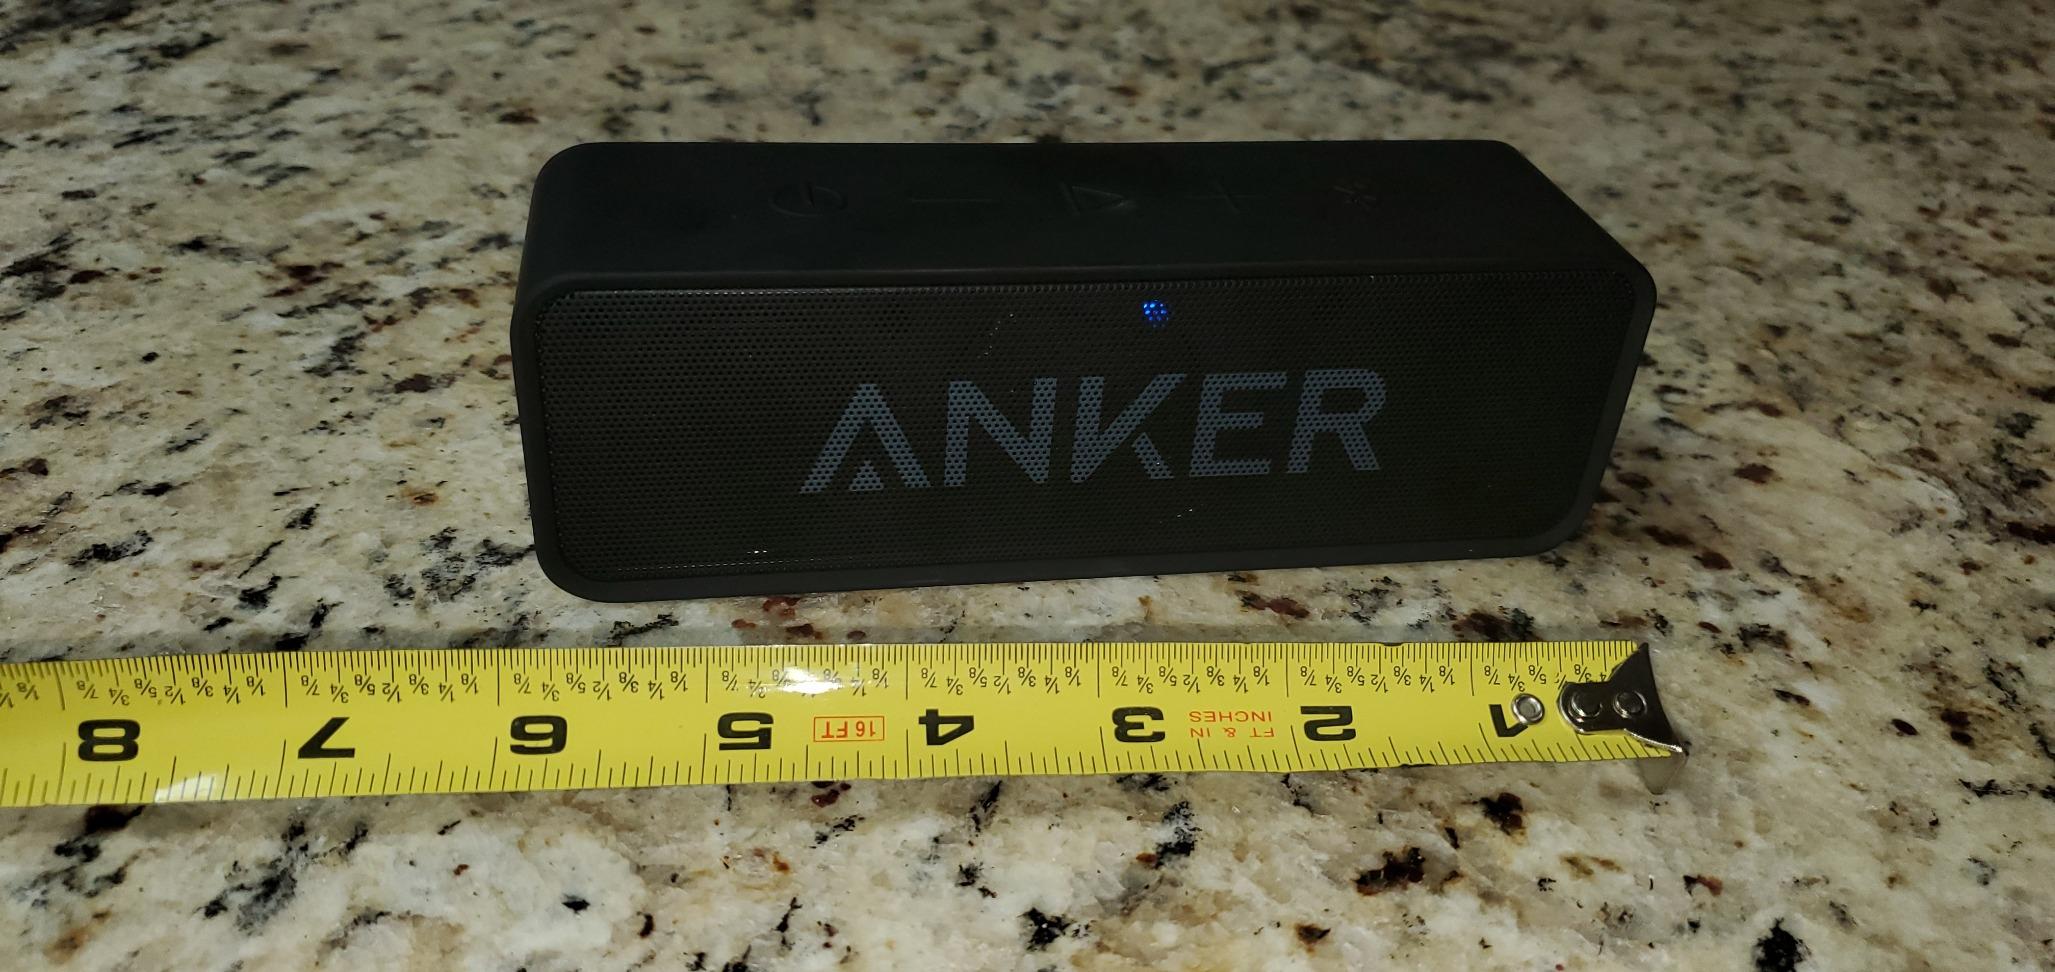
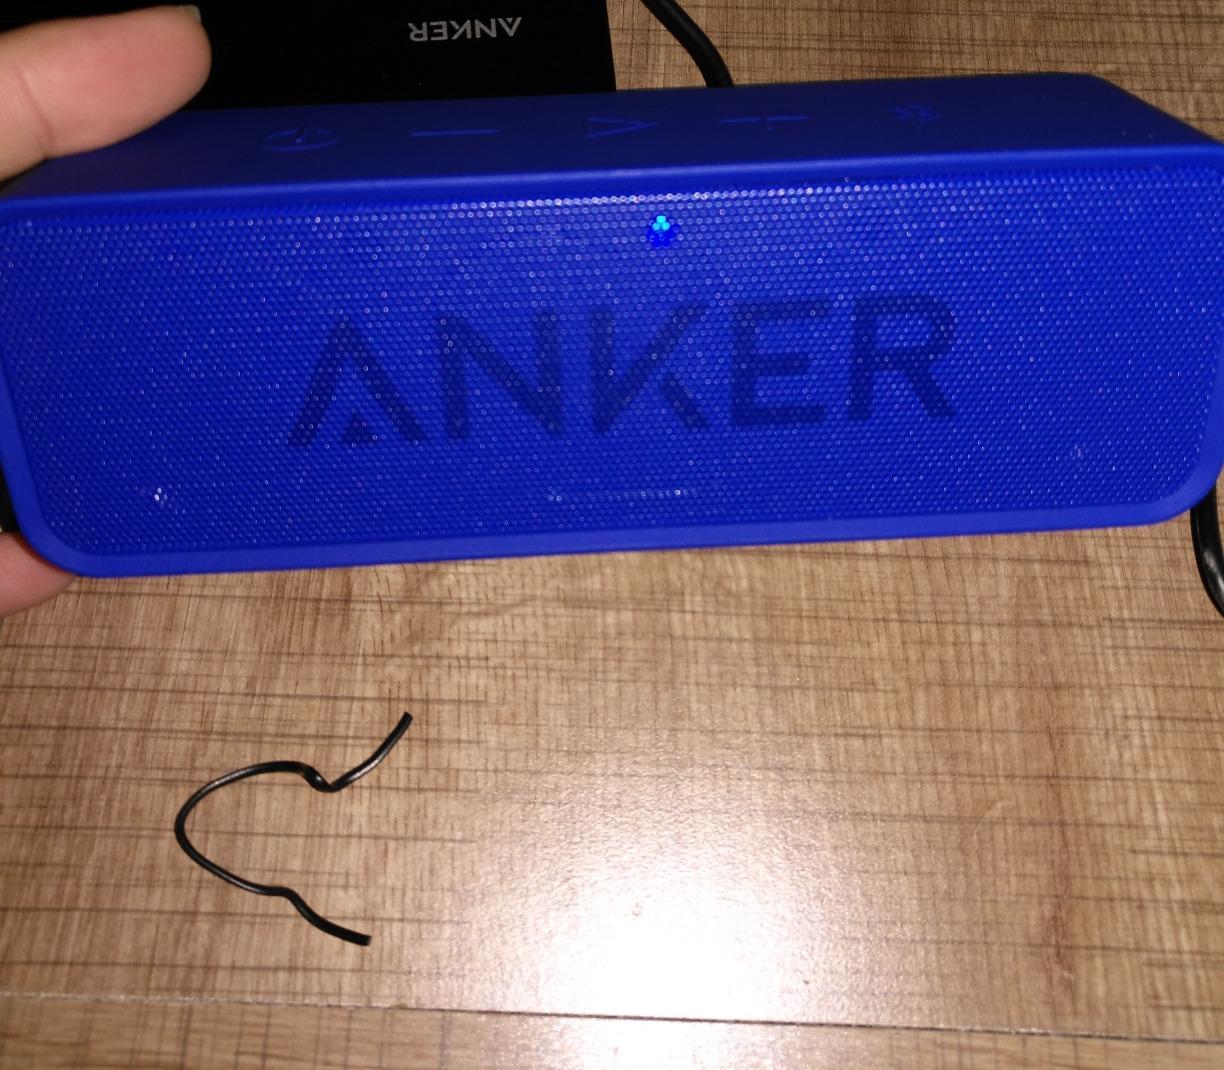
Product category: speaker
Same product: no